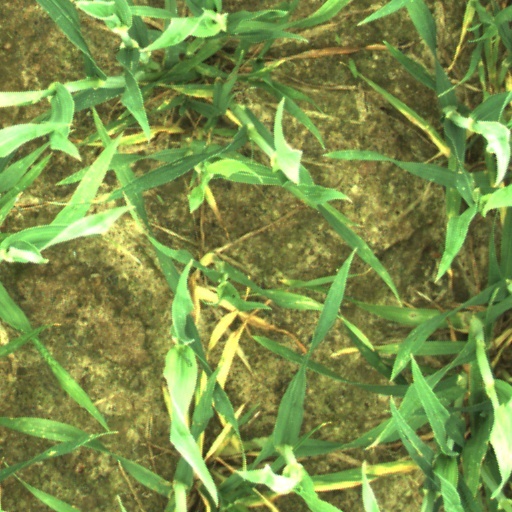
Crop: wheat